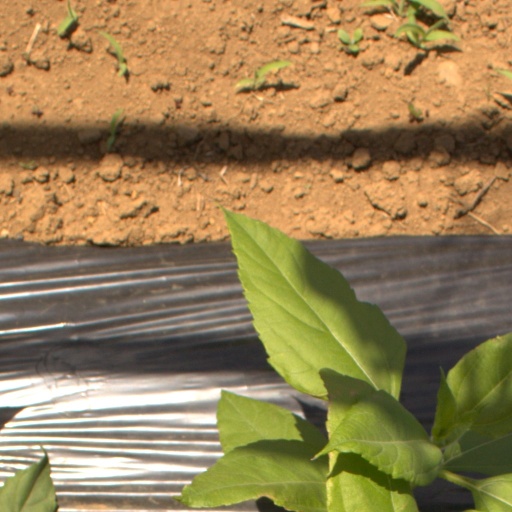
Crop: Jerusalem artichoke